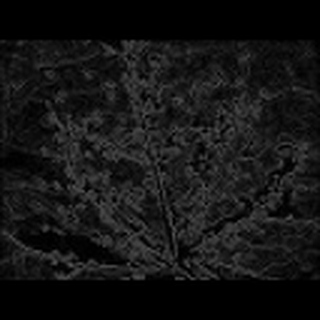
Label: cotton_aphids